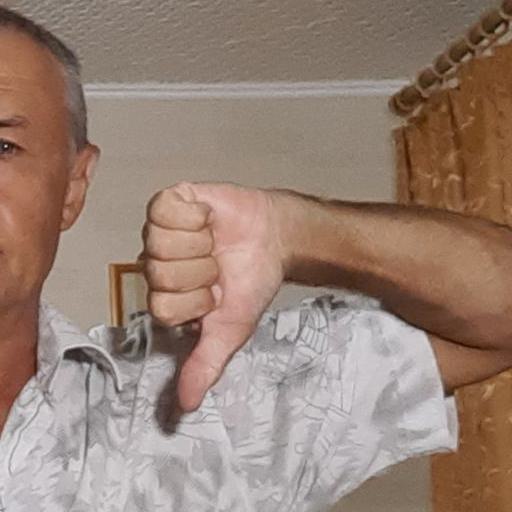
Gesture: dislike